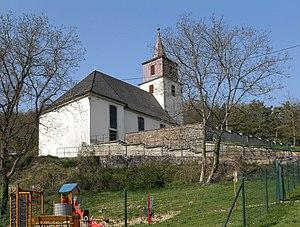
L'église Saint-Léger à Tagolsheim
Tagolsheim est une commune française de l'aire urbaine de Mulhouse située dans le département du Haut-Rhin, en région Grand Est.